Juan Bautista Sacasa

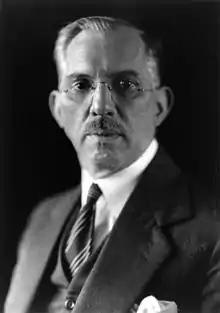
Sacasa, c.1925–1936

Juan Bautista Sacasa (21 December 1874 in León, Nicaragua – 17 April 1946 in Los Angeles, California) was the President of Nicaragua from 1 January 1933 to 9 June 1936. He was the eldest son of Roberto Sacasa and Ángela Sacasa Cuadra, the former's cousin twice removed. He was a relative of Benjamín Lacayo Sacasa.